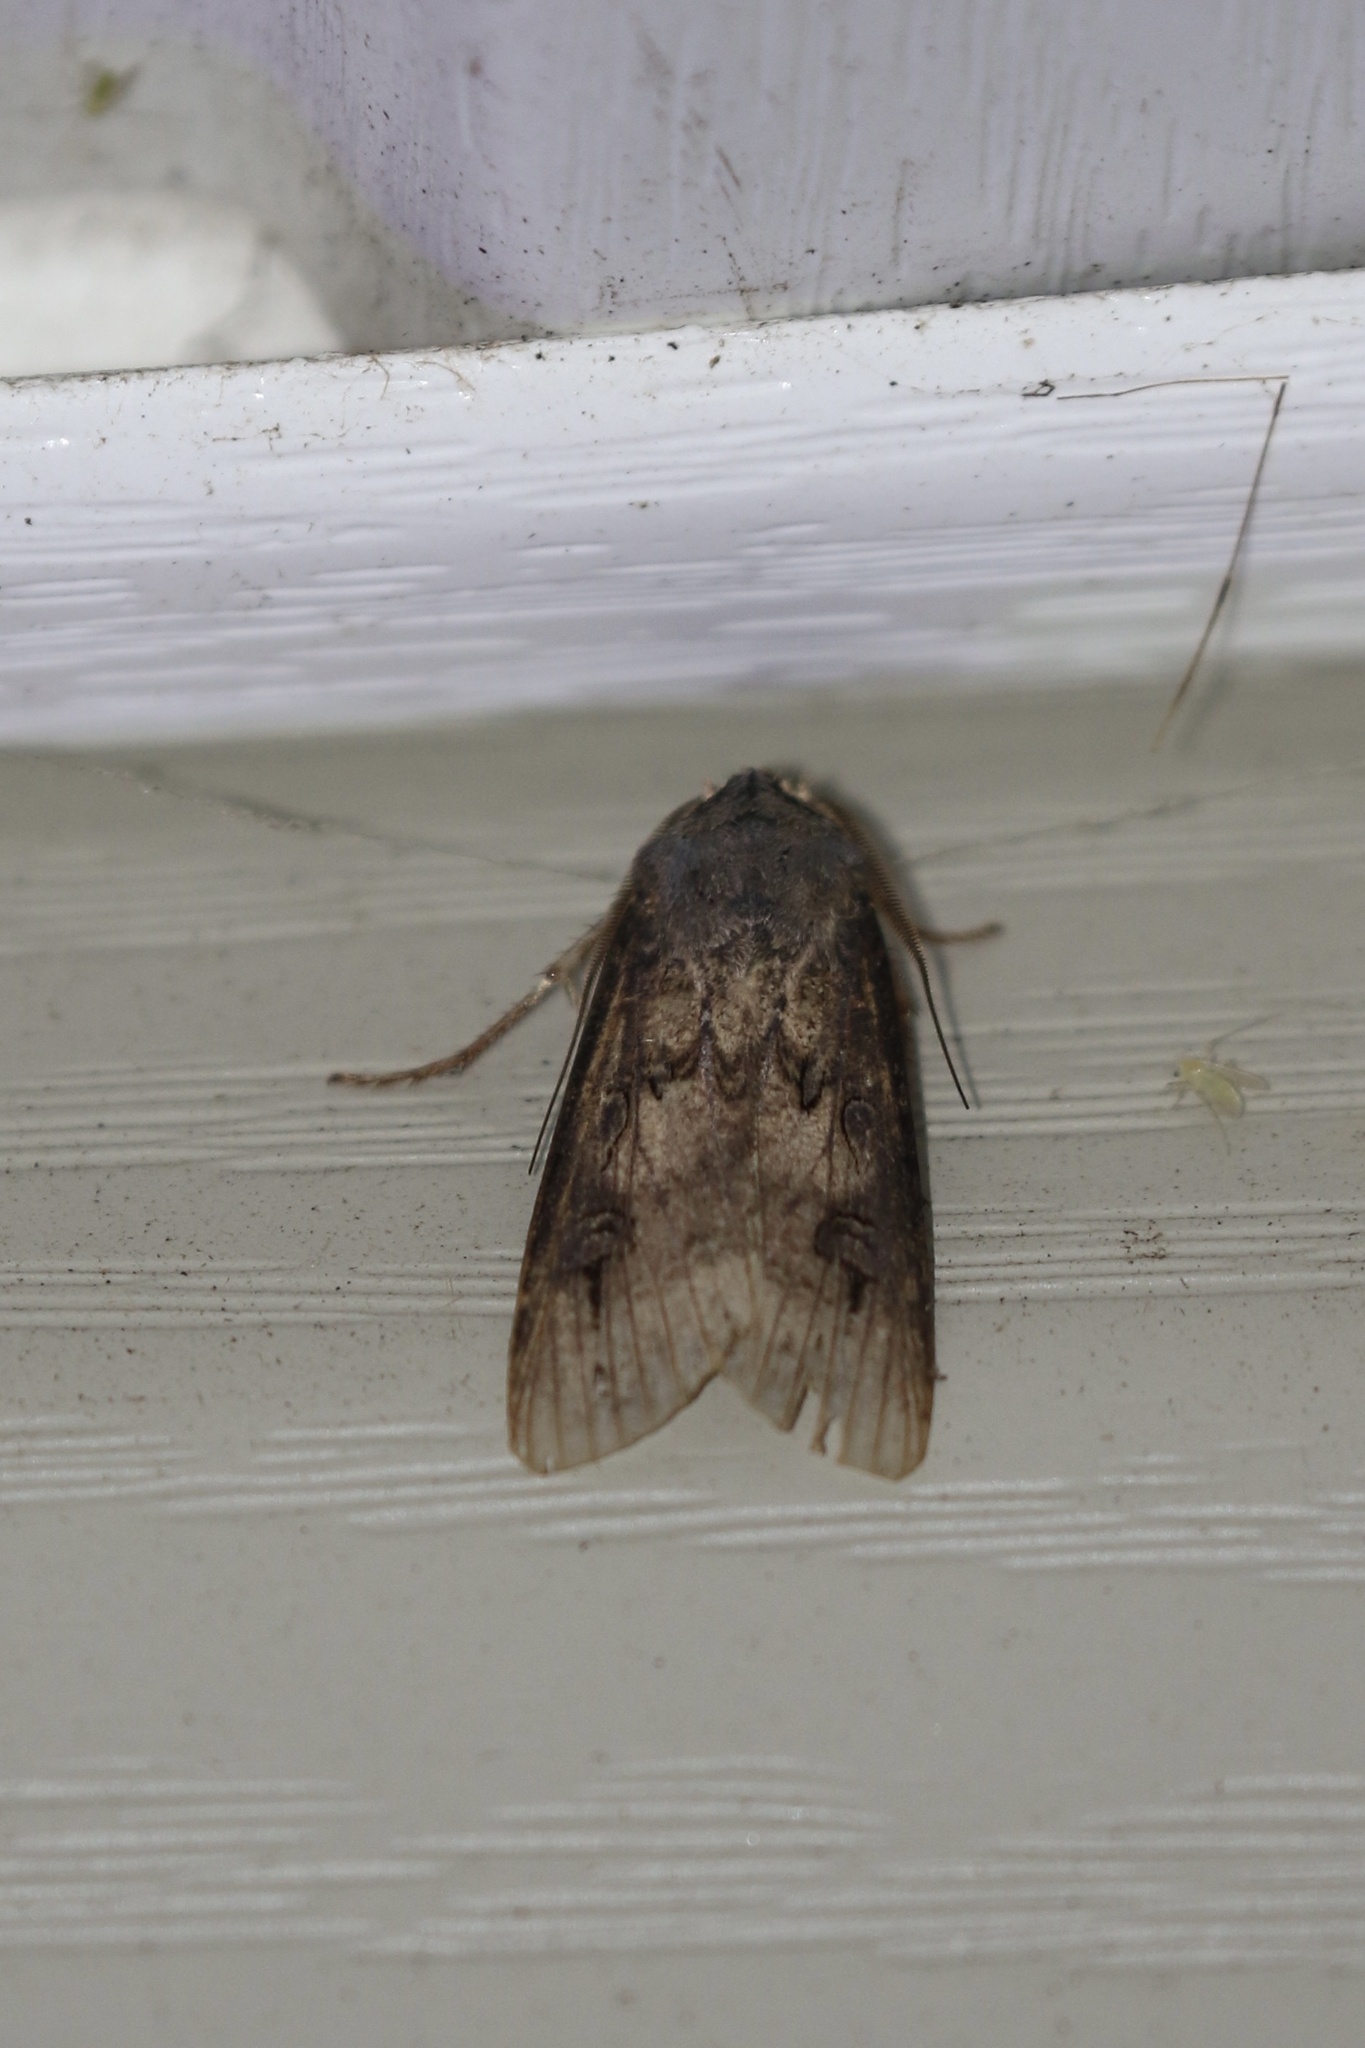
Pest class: cutworms